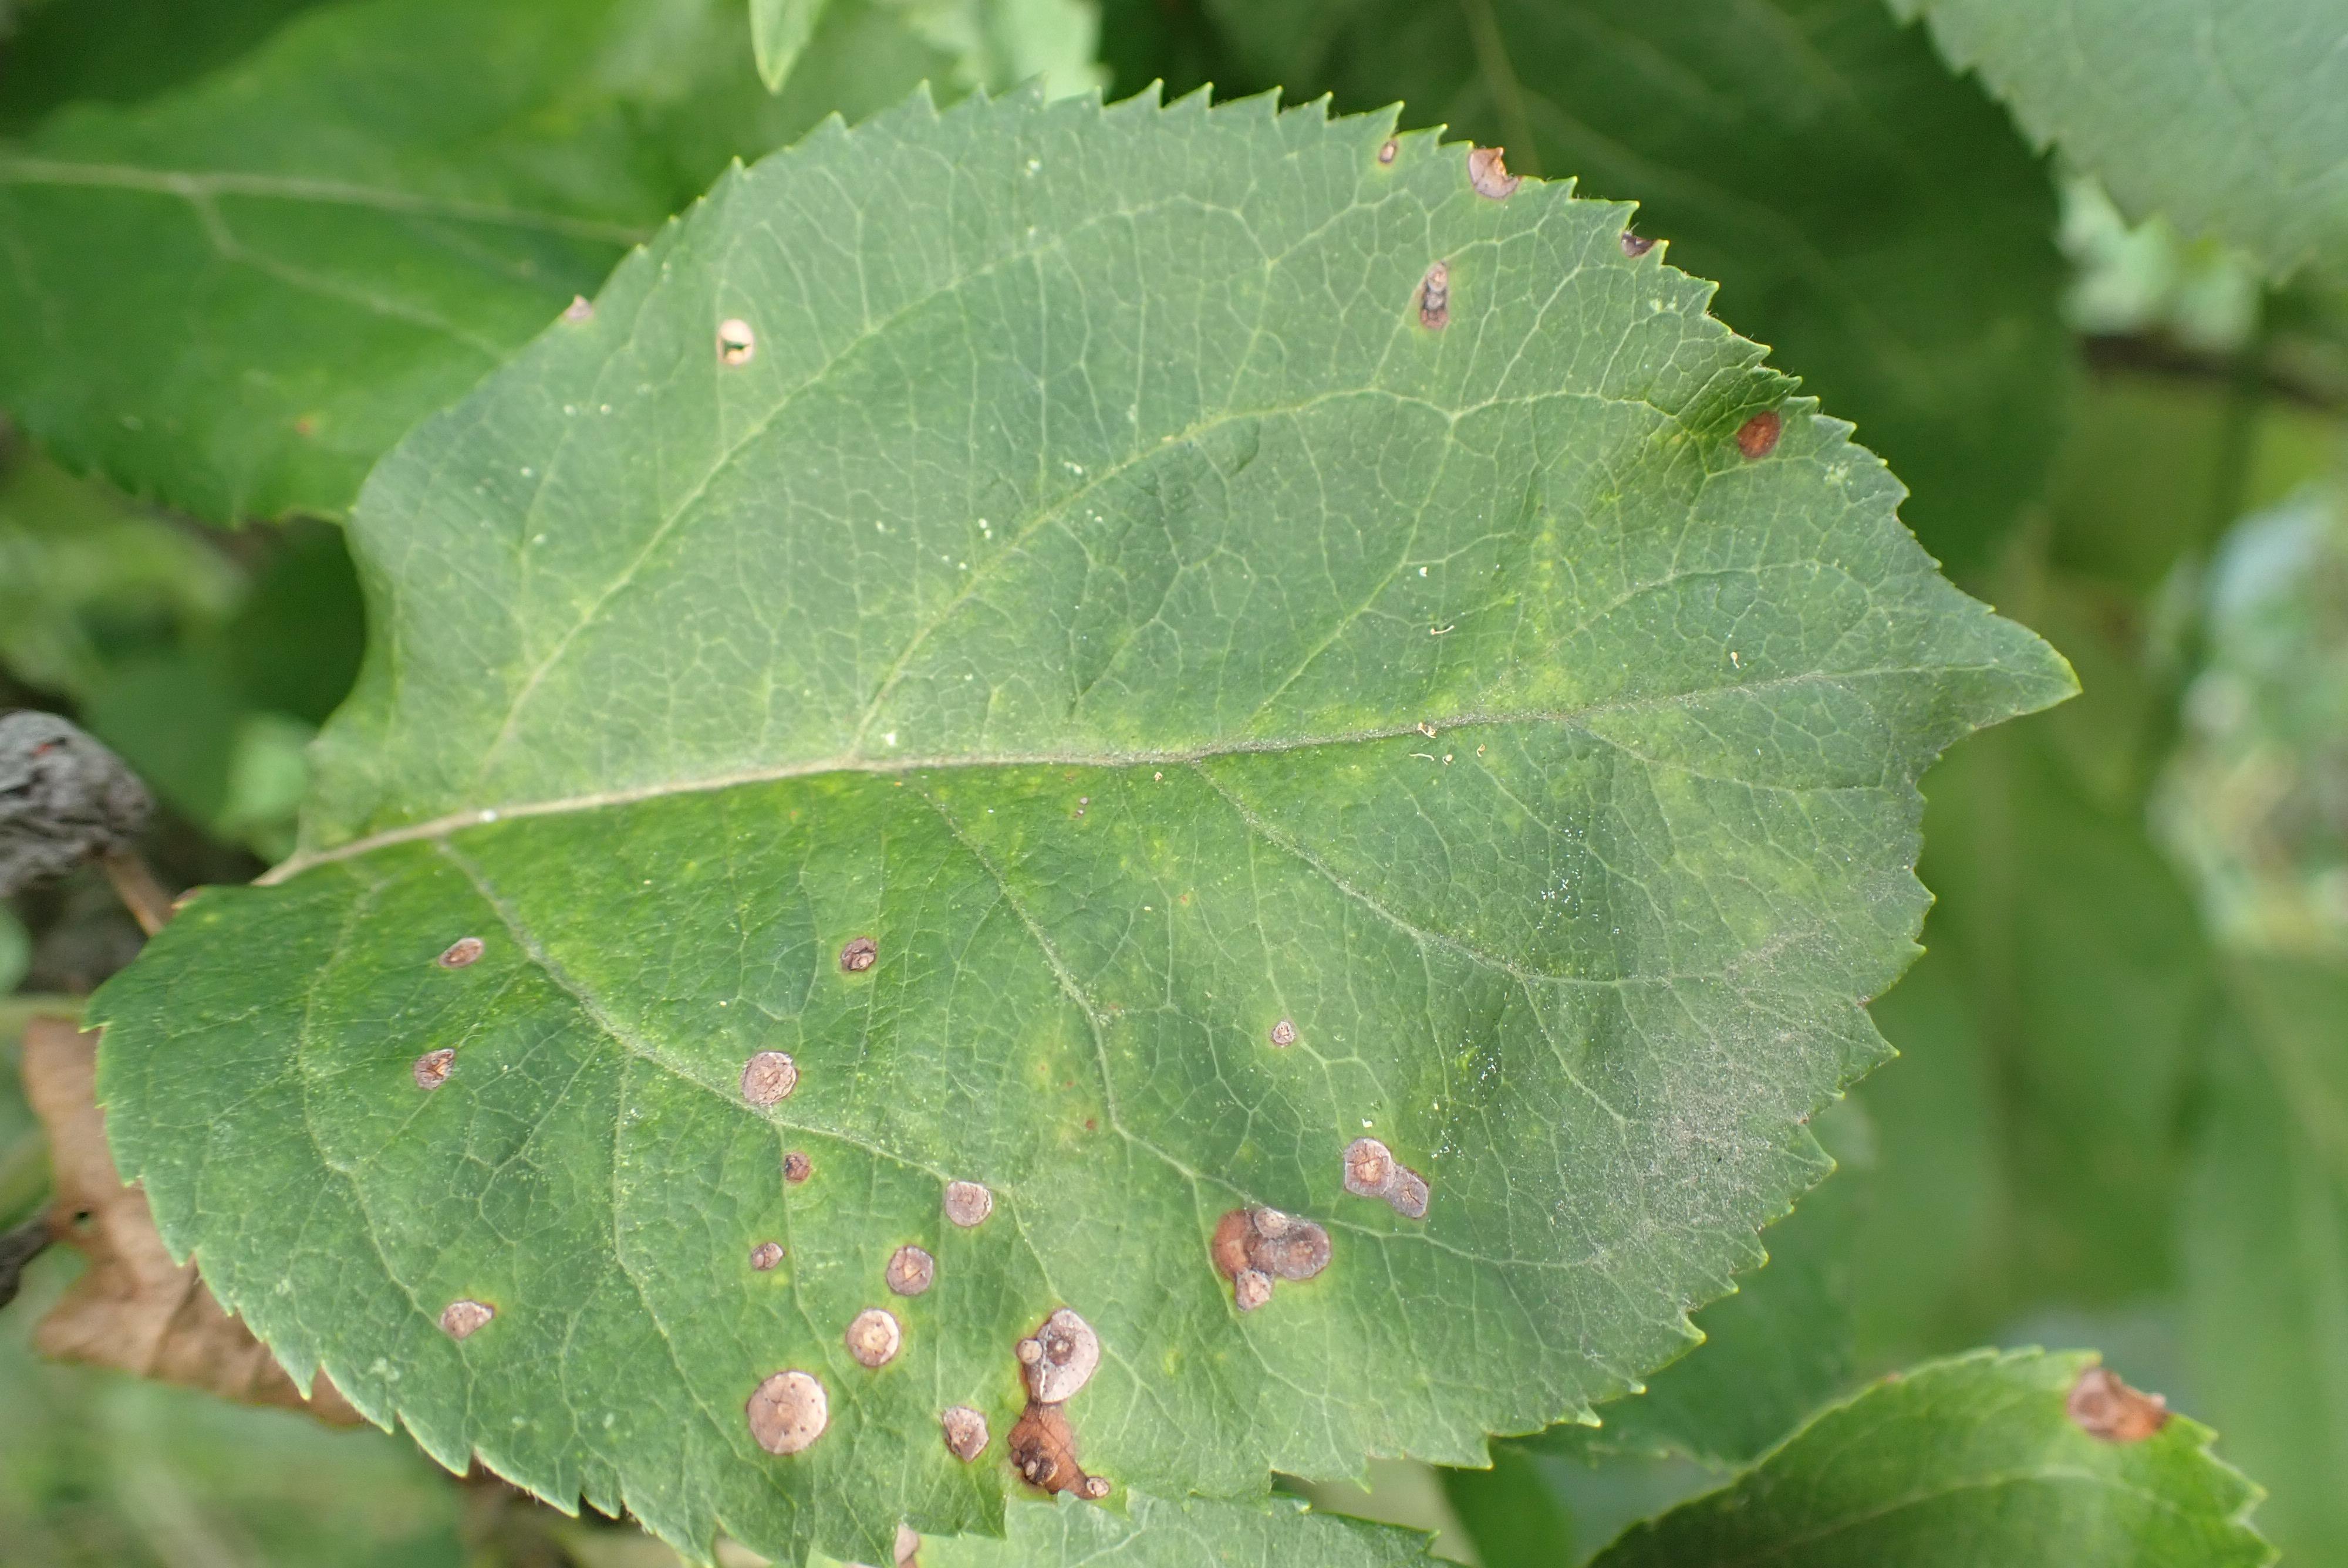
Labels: frog_eye_leaf_spot